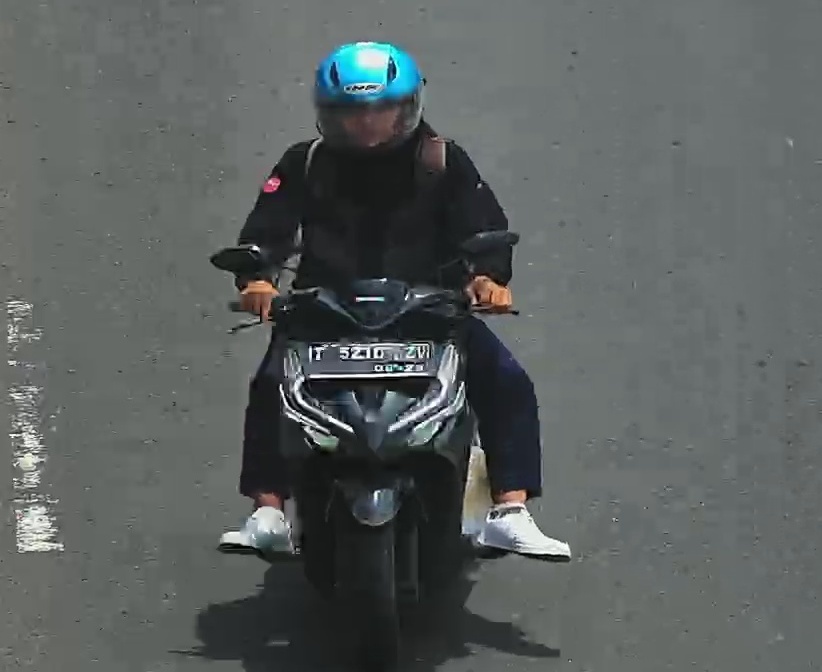
person-with-helmet: 1
person-without-helmet: 0